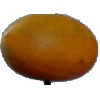
Label: Cucumber Ripe 2